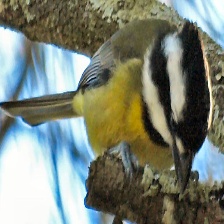
Species: CRESTED SHRIKETIT
Scientific name: FALCUNCULUS FRONTATUS